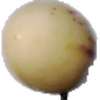
Label: Pepino 1